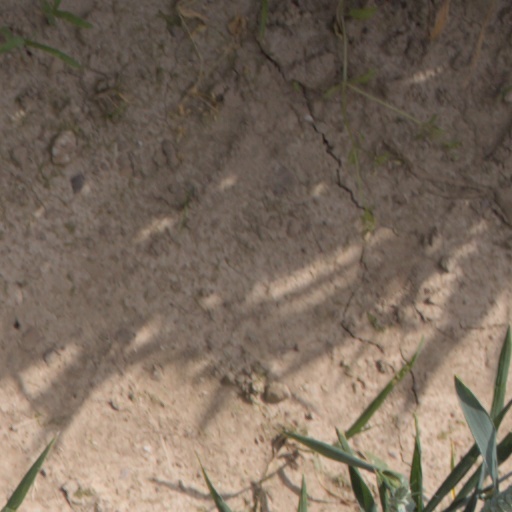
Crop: wheat